Queen Margaret University

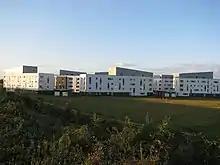
Student accommodation at the Musselburgh campus

In 2007–2008, the university brought together students from its three campuses in Edinburgh by moving to a new purpose-built campus near Musselburgh, East Lothian. Costing £100 million, the new campus covers and holds educational buildings, a students union, a small gym and halls of residence of more than 800 rooms.